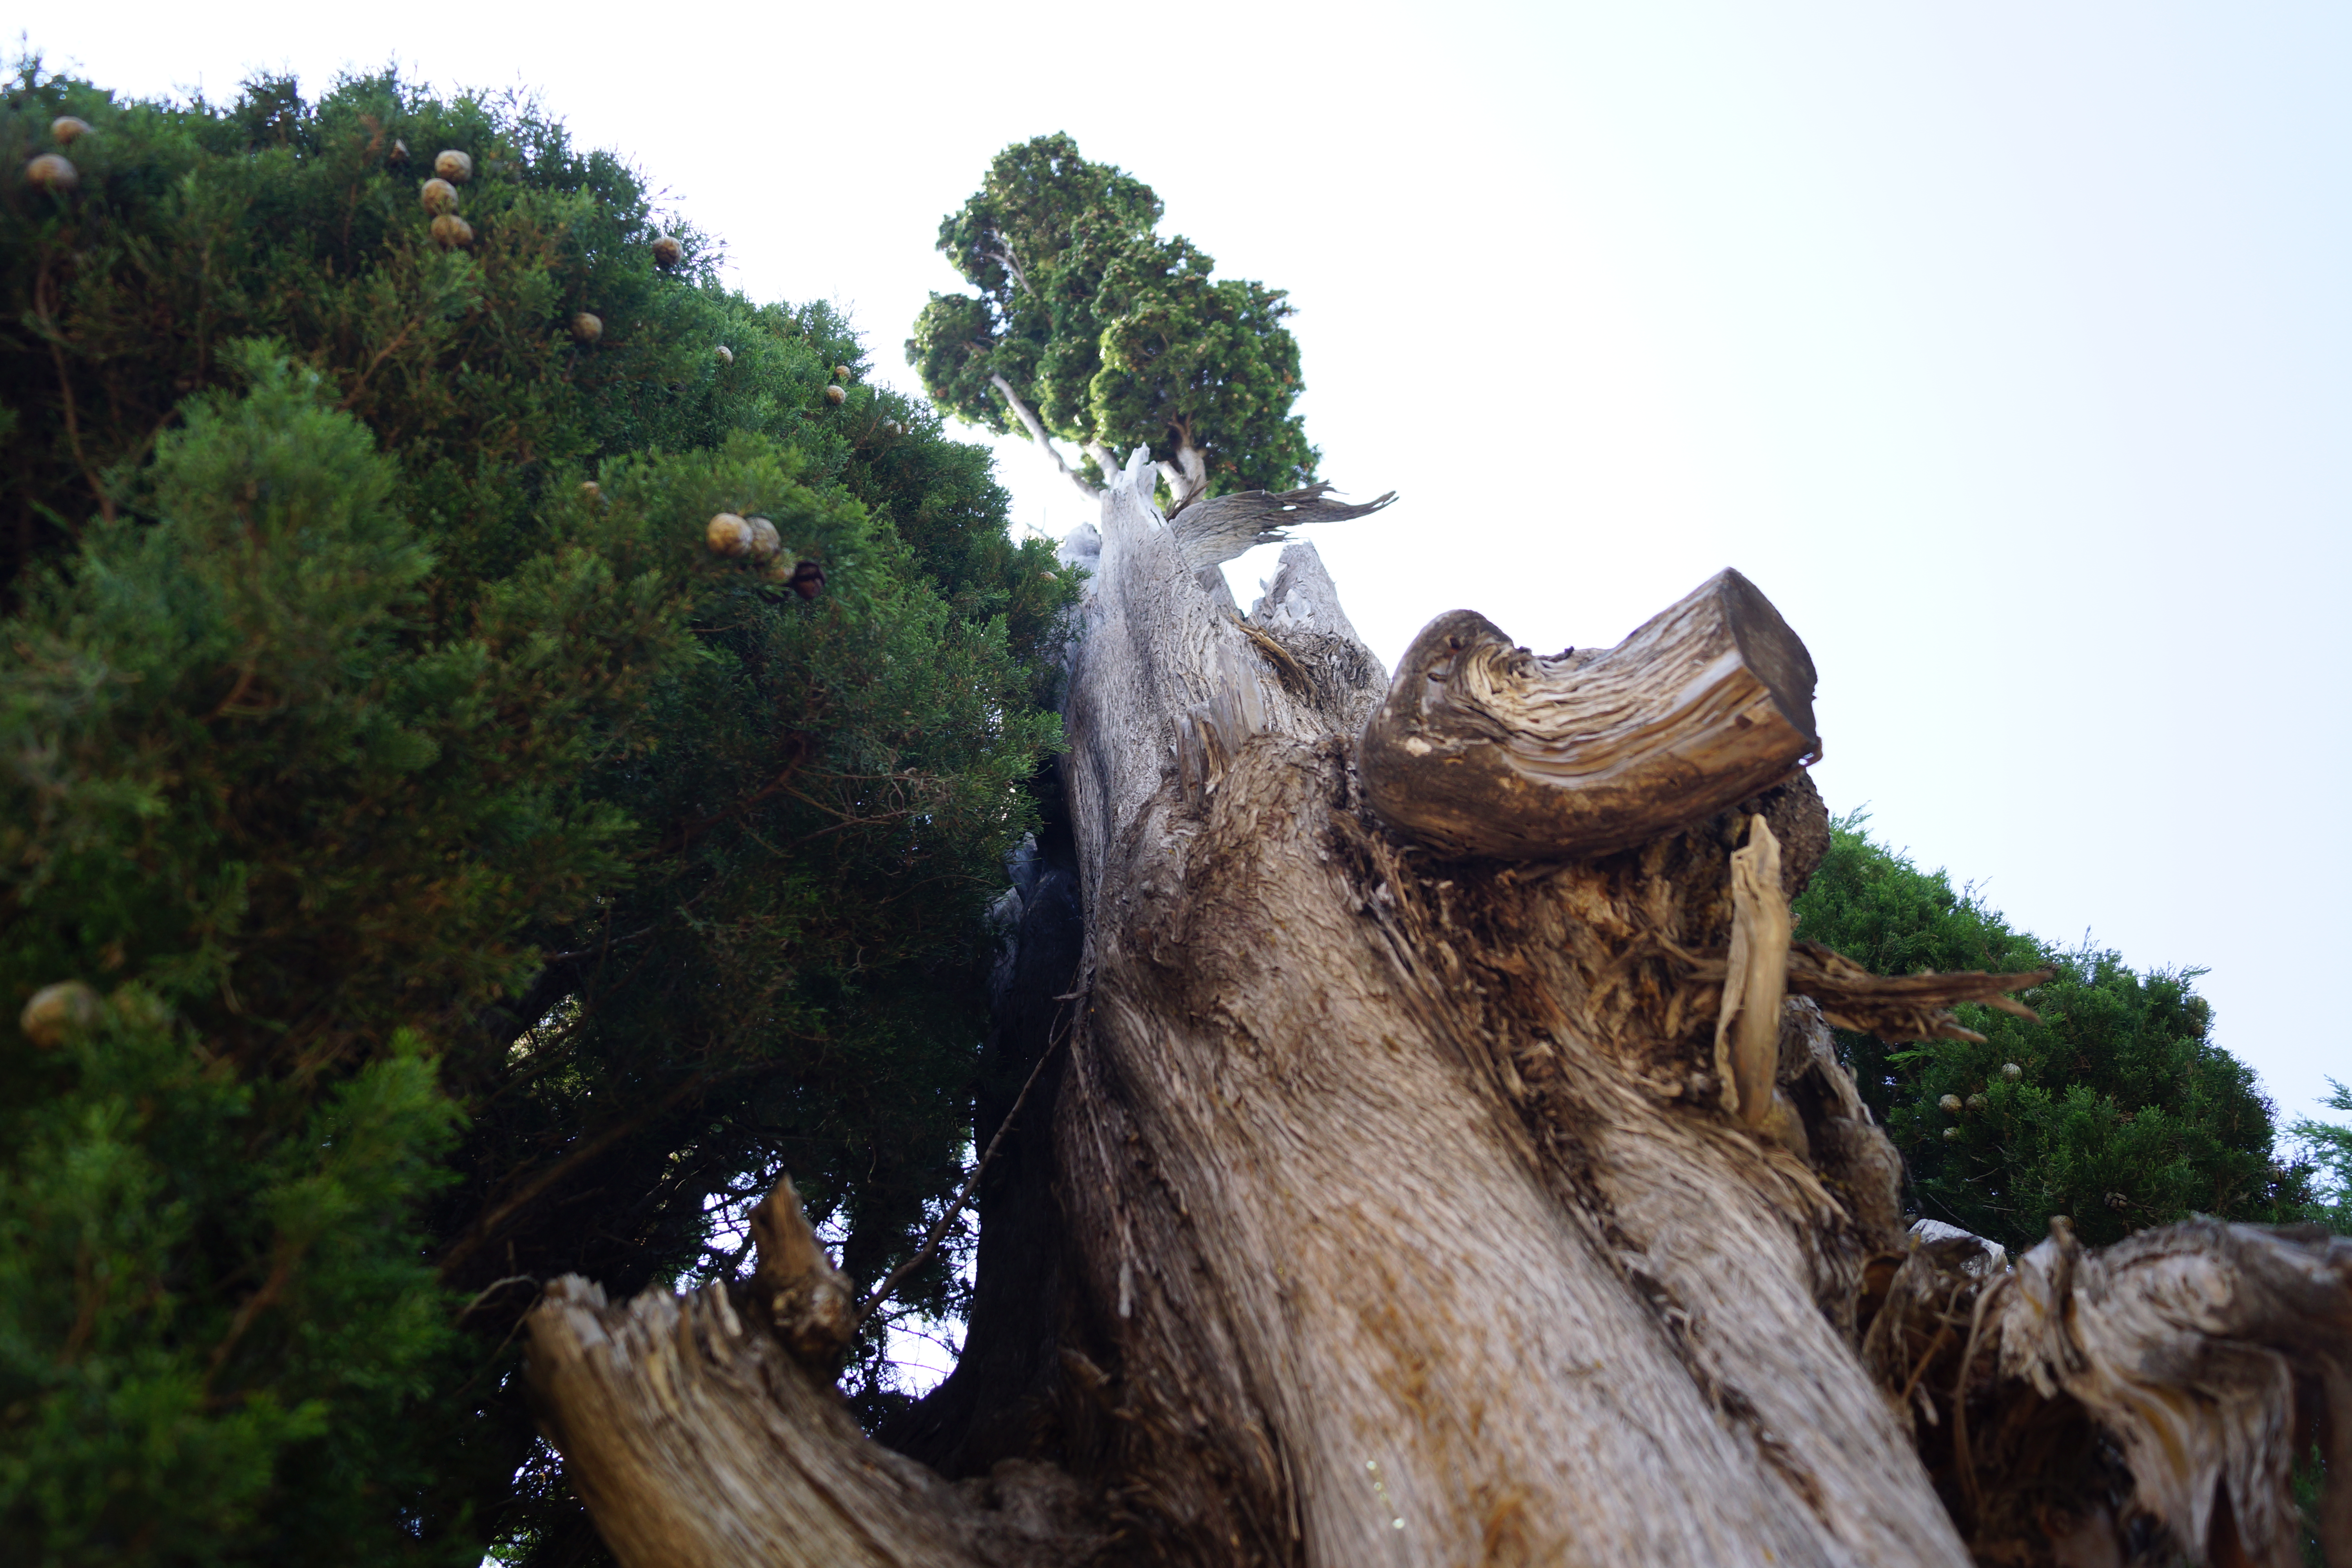
Alanya kalesi, turkey, antalya, nature, tree, pine tree, woody plant, plant, sky, temple, wood, tourism, branch